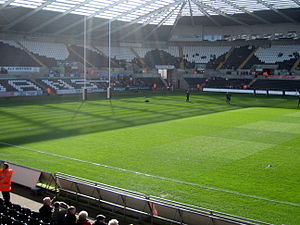
Liberty Stadium / Galleri
Liberty Stadium er et fodboldstadion i Swansea, Wales. Det bruges til fodbold, rugby og koncerter. Liberty Stadium har en kapacitet på 20.750. Stadionet er hjemmebanen for Swansea City F.C. og for rugbyholdet Ospreys.